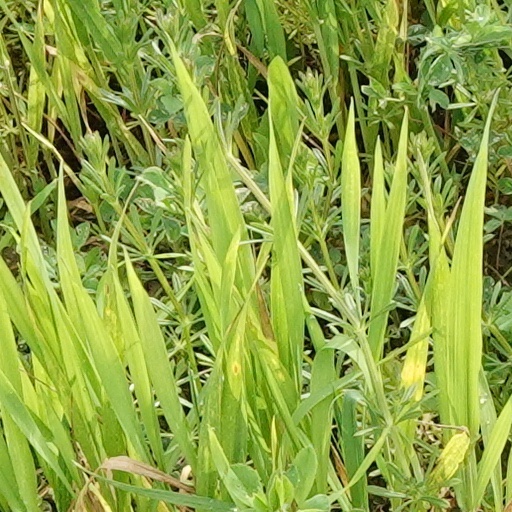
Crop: wheat